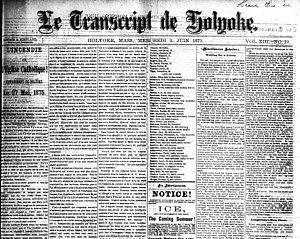
Le numéro seulement de ""The Holyoke Transcript"" quand ce a publié en le français, aprés le feu de L'Eglise Precieux Sang en 1875."